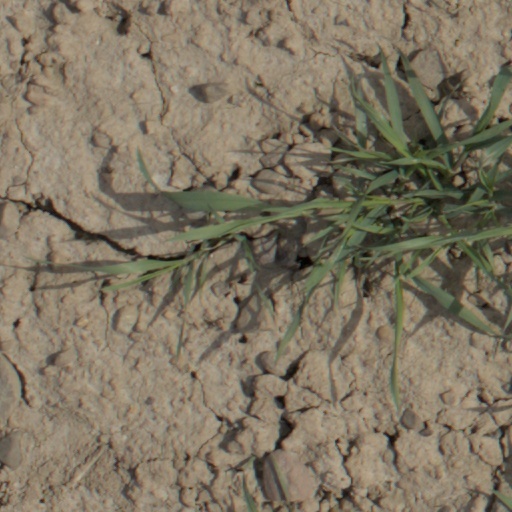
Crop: wheat